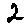
Label: 2